Georgetown University

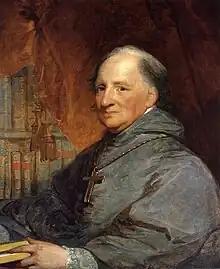
A painting of an elderly man seated wearing a long gray robe.

In 1634, Jesuit settlers from England founded the Province of Maryland in colonial-era British America. In 1646, the defeat of the Royalists in the English Civil War led to stringent laws against Catholic education and the extradition of known Jesuits from the colony, including missionary Andrew White, and the destruction of their school at Calverton Manor. During most of the remainder of Maryland's colonial period, Jesuits conducted Catholic schools clandestinely. Following the end of the American Revolutionary War, plans to establish a permanent Catholic institution for education in the United States were realized.